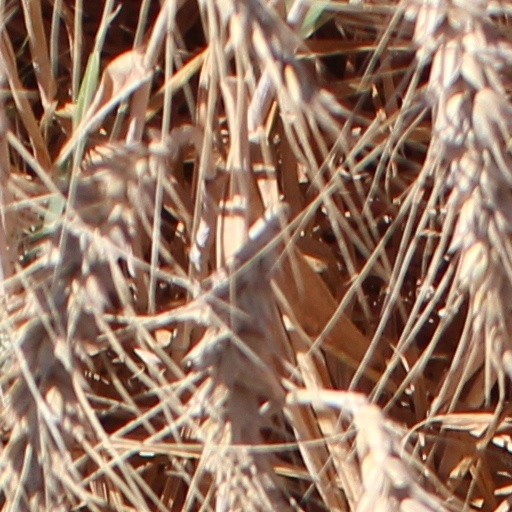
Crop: wheat